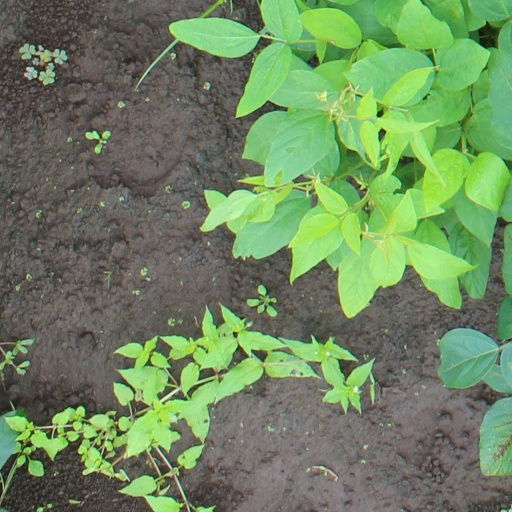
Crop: soybean